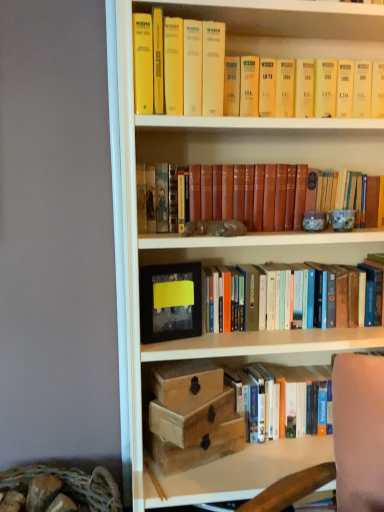
Question: From a real-world perspective, where is a free space above wooden box at lower center, the 2th box when ordered from bottom to top? Please provide its 2D coordinates.
Answer: [(0.508, 0.779)]